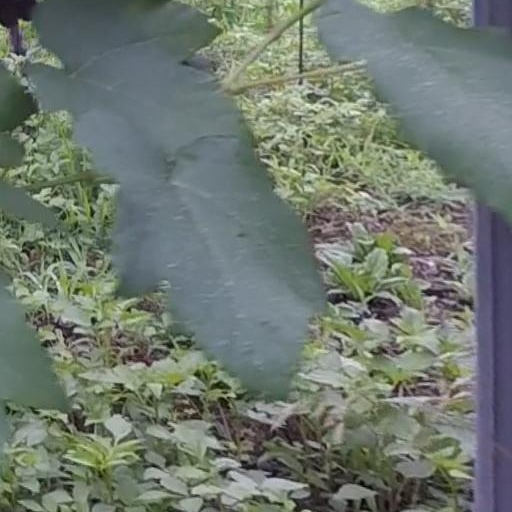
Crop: grape